Wehrmacht

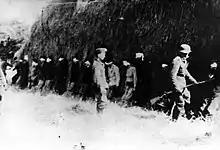
Sixteen blindfolded Yugoslav Partisan youth awaiting execution by German forces in Serbia, 20 August 1941

In the beginning, women in Nazi Germany were not involved in the "Wehrmacht", as Hitler ideologically opposed conscription for women, stating that Germany would ""not form any section of women grenade throwers or any corps of women elite snipers."" However, with many men going to the front, women were placed in auxiliary positions within the "Wehrmacht", called "Wehrmachtshelferinnen", participating in tasks as: